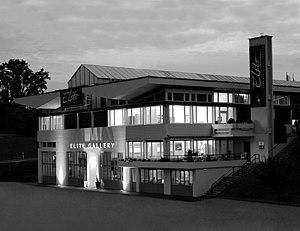
Le siège d’Elite à Aubonne.
L'entreprise Elite SA est une manufacture suisse de lits et de matelas haut de gamme située à Aubonne, dans le canton de Vaud.